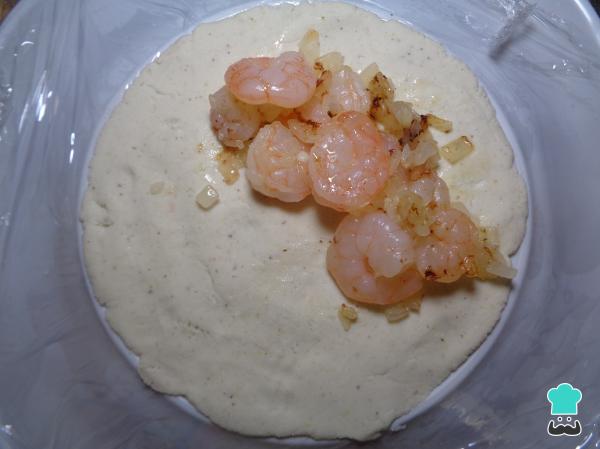
Por otro lado con la masa para empanadas formamos nuestras tortillas: como yo no tengo una máquina de hacer empanadas, le doy forma de tortilla y listo.Una vez formada nuestra empanada con la masa la vamos a rellenar con media cucharada del guiso de camarones que acabamos de preparar. Ya rellena doblamos la empanada mexicana sellando perfectamente las orillas para que nuestro relleno no se derrame.